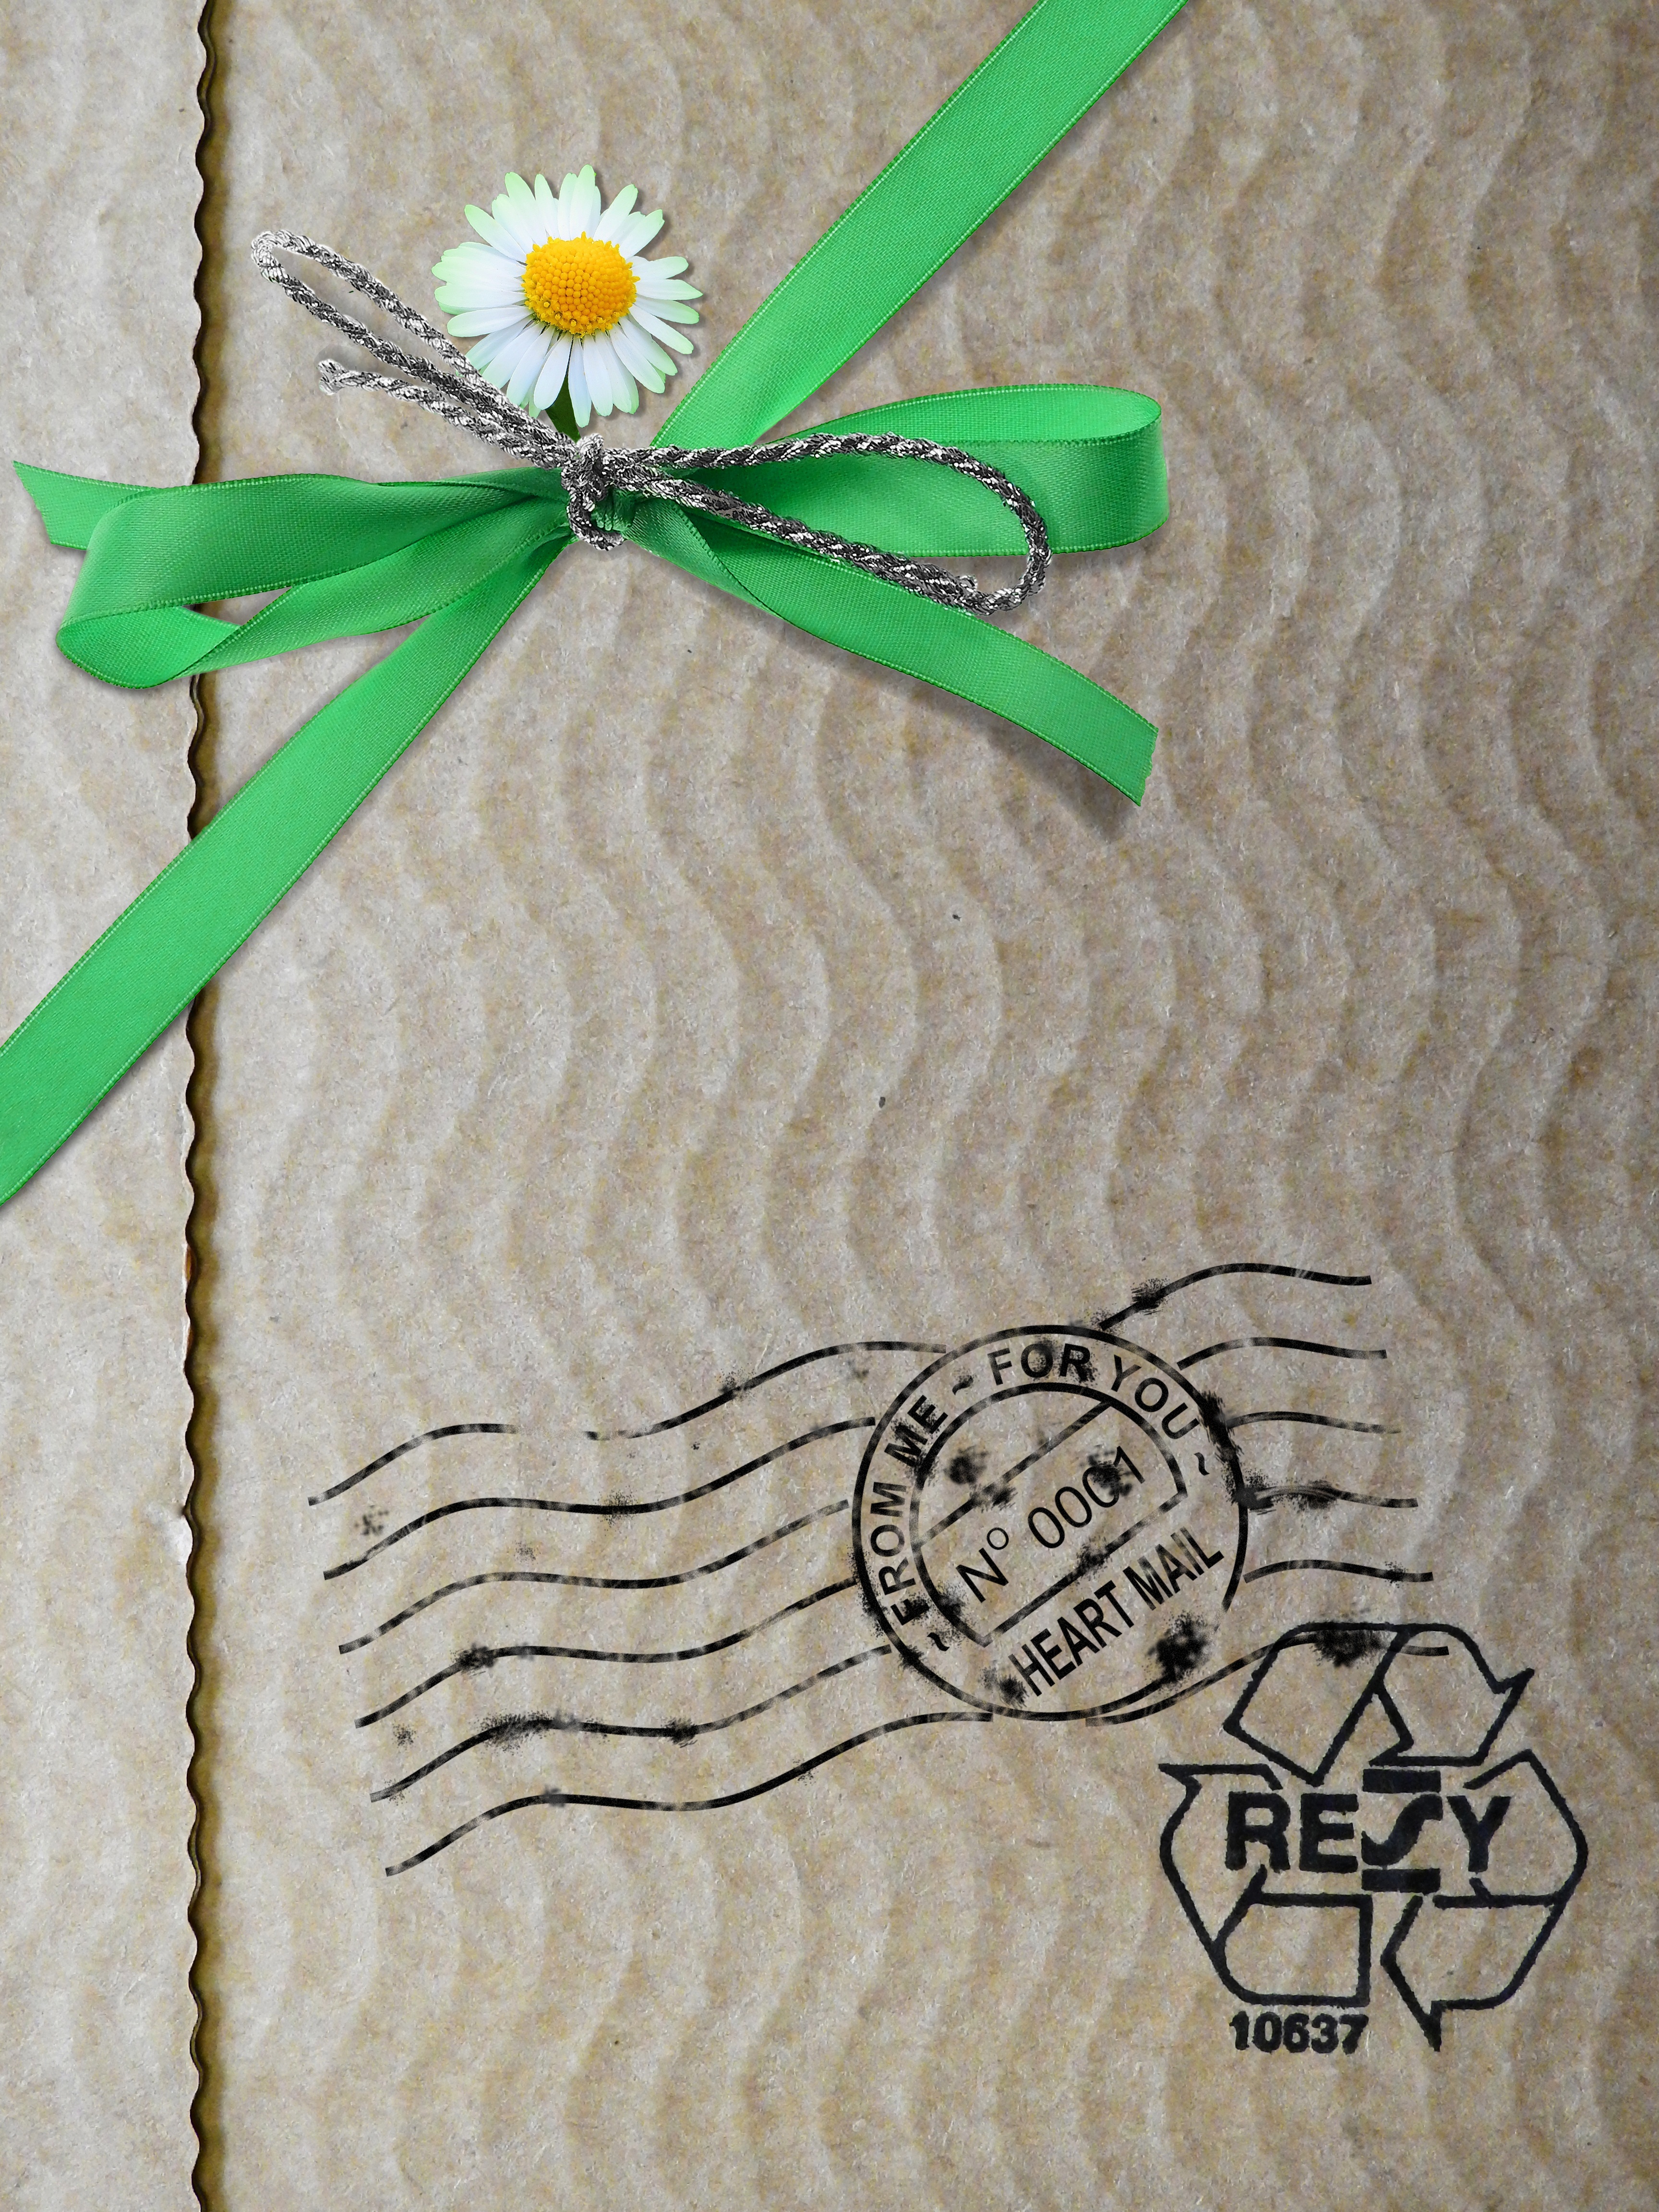
blossom, structure, flower, bloom, daisy, transport, gift, pattern, stamp, paper, map, textile, art, background, postcard, cardboard, packaging, shipping, recycling, loop, surprise, logistics, needlework, packaging material, corrugated board